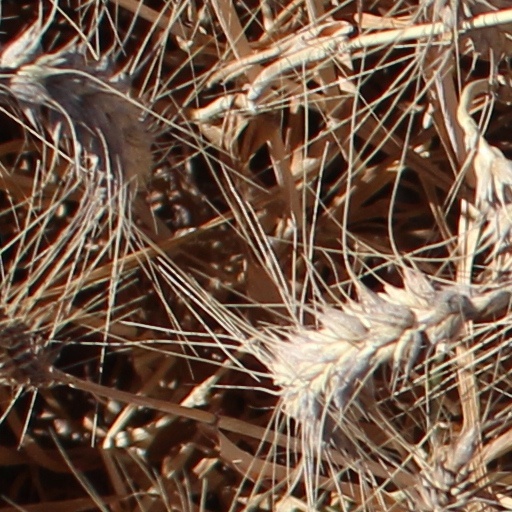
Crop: wheat